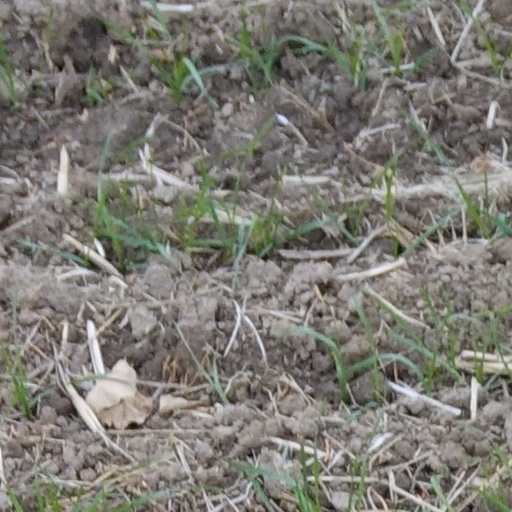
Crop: wheat